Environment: real
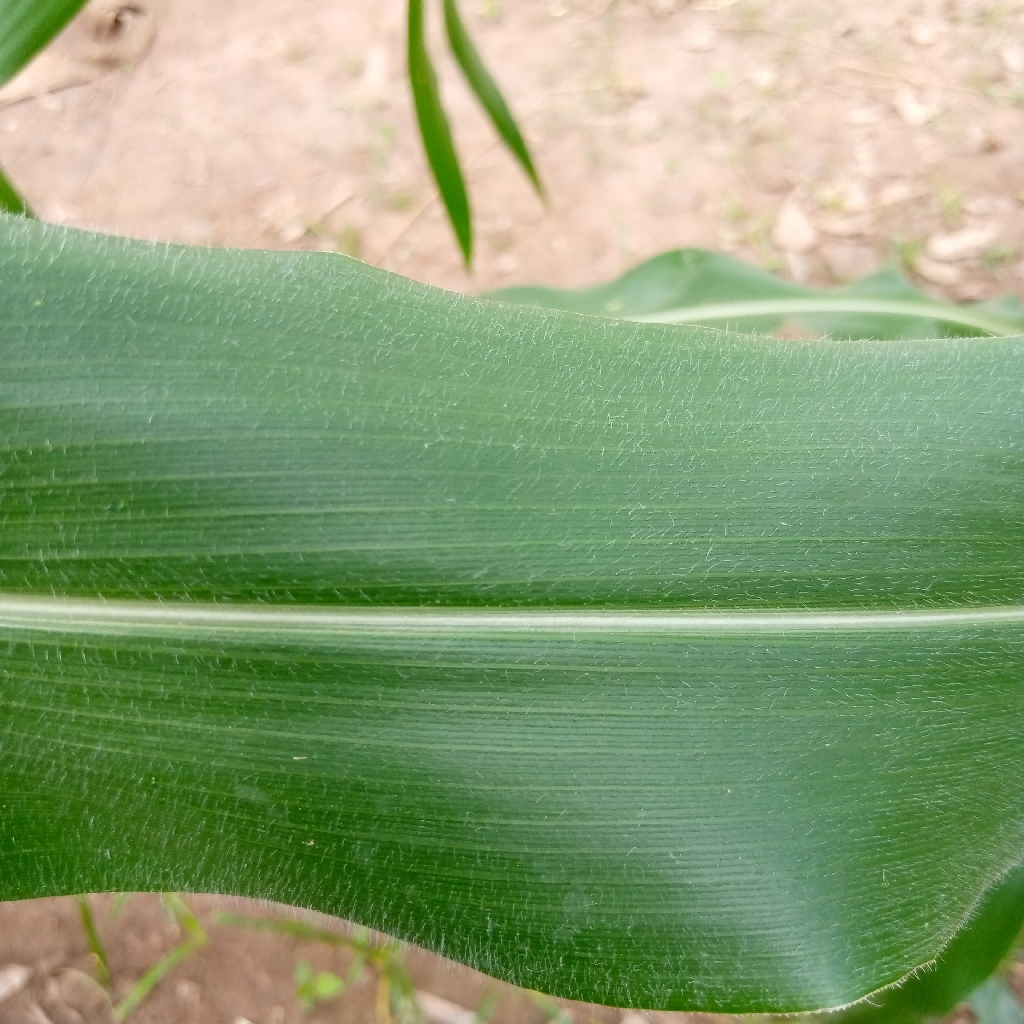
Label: healthy